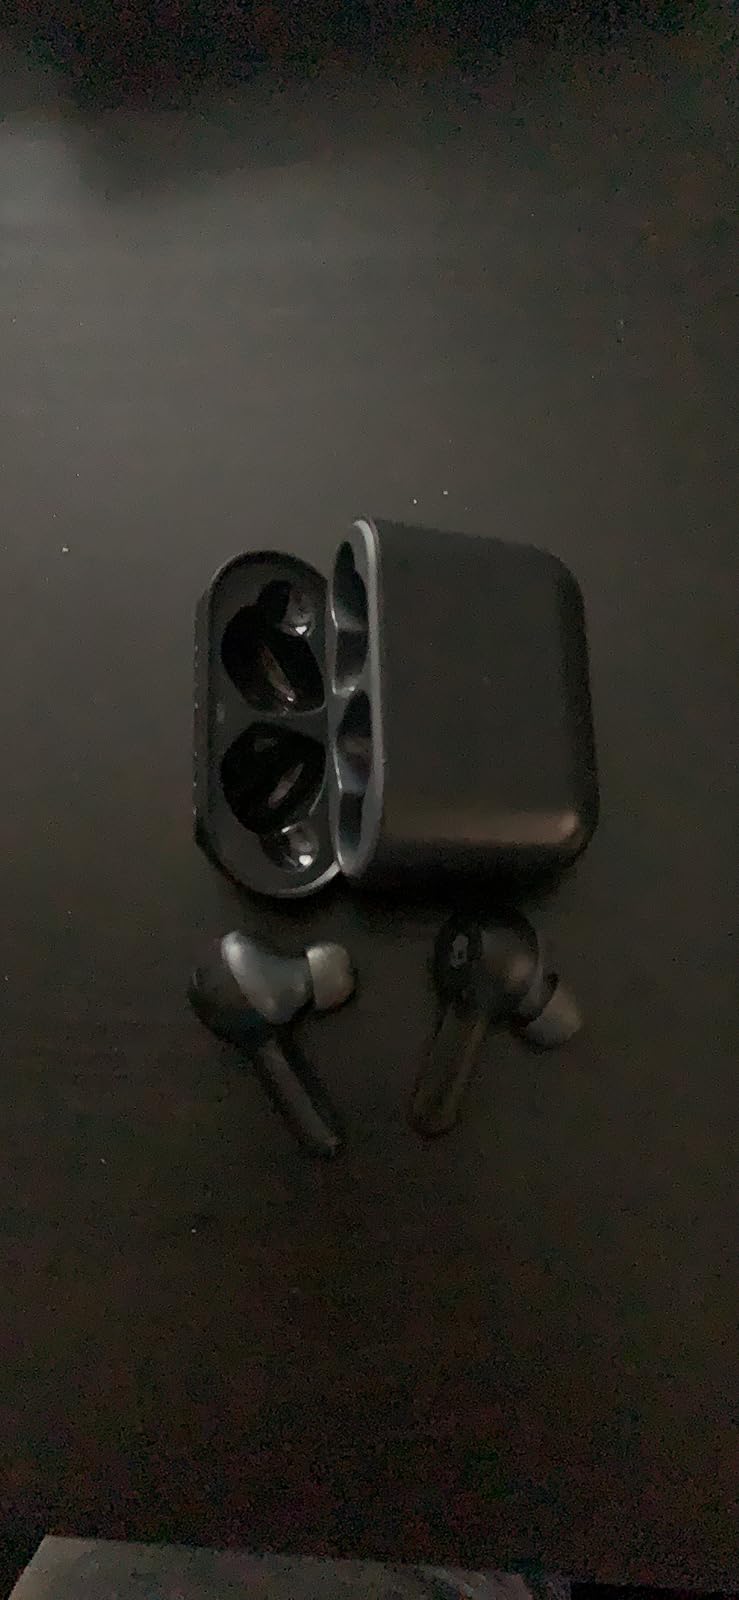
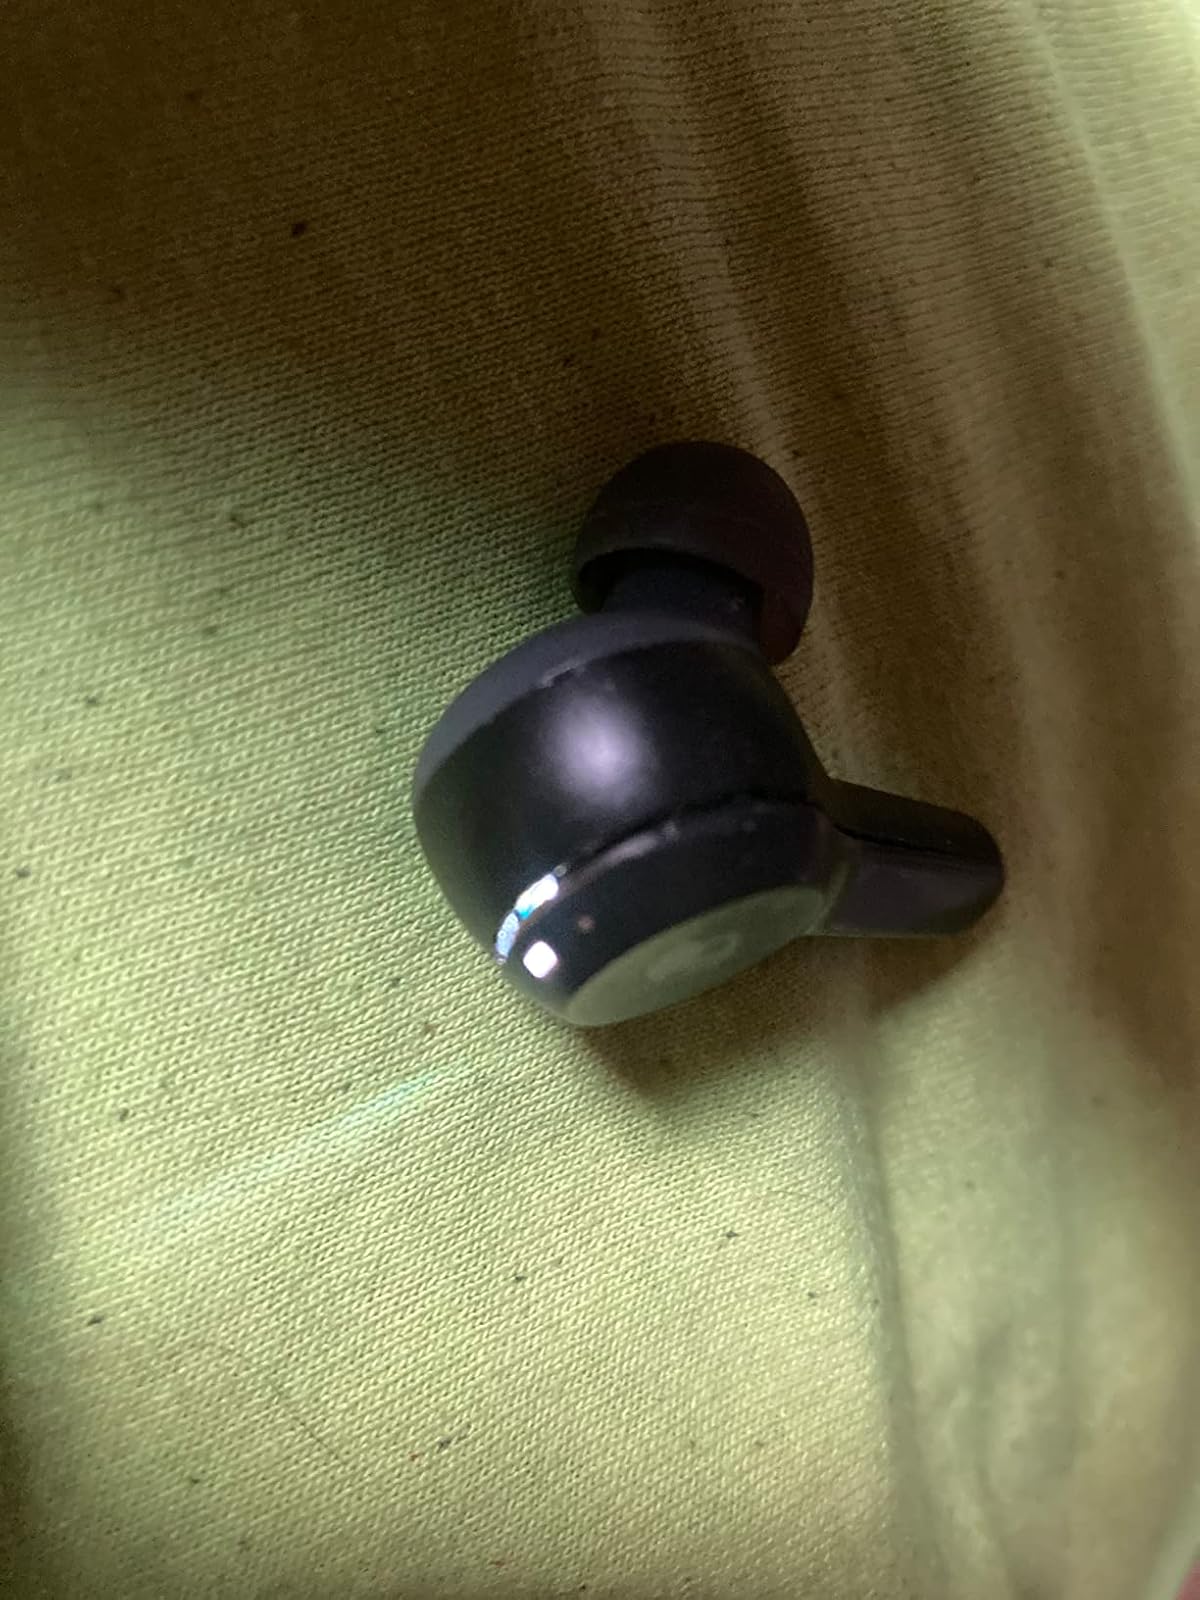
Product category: earbuds
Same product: yes